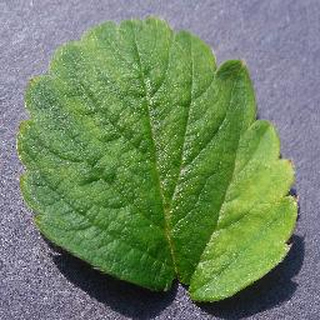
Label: healthy_strawberry